Michel Brière

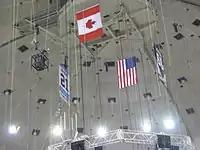
Brière's retired #21 hanging above the scoreboard at Mellon Arena, next to Mario Lemieux's retired #66, in December 2009.

After the playoffs, Brière returned to Quebec to marry his childhood sweetheart Michèle Beaudoin, with whom he had a son, Martin. They were to be married on June 6, 1970. However, on the evening of May 15, 1970, Brière was involved in a single-car crash with two friends, Renald Bilodeau and Yvon Fortin. Despite the road being clear and in daylight, the vehicle failed to negotiate a curve. Longstanding rumours that Brière was behind the wheel were confirmed in 2021. He insisted on driving after drinking alcohol. While his companions suffered relatively minor injuries, Brière, the driver, was ejected from his orange 1970 Mercury Cougar along Route 117 near Val-d'Or, 70 miles from his hometown of Malartic. The ambulance transporting him to the hospital in Val-d'Or struck and killed an 18-year-old cyclist, Raymond Perreault, a friend of Brière. Suffering from major head trauma, Brière was flown 300 miles to Notre Dame Hospital in Montreal, where a leading neurosurgeon performed the first of four brain surgeries. Brière was initially given a somewhat optimistic prognosis that gave him a 50–50 chance of living.